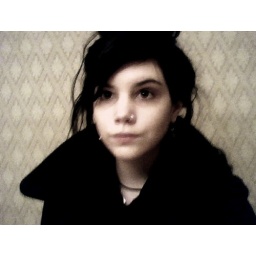
I'm in the bathroom of some fancy hotel. The toilet paper has gold stickers on it.